Central Asian Flyway

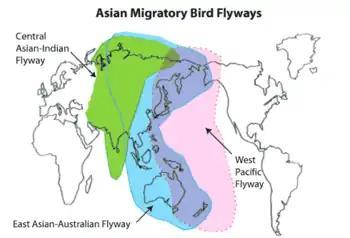
Central Asian, East Asian-Australasian, and West Pacific migratory bird flyways

The CAF range is centered on one of the three major wintering areas of waterfowl in the Old World, the Indian subcontinent. The two other significant areas are in Africa, in territory of the African-Eurasian Flyway (AEWA) to the west, and south-east Asia in the East Asian – Australasian Flyway (EAAF) to the east. These wintering areas are geographically separate, and present entirely different ecological, historical and cultural situations.